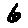
Label: 6